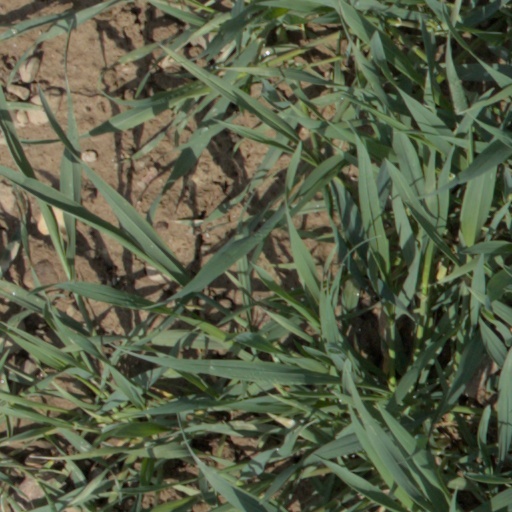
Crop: wheat